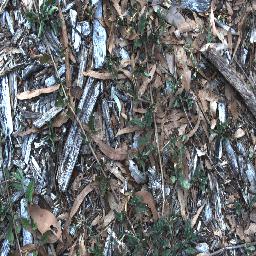
Label: negative